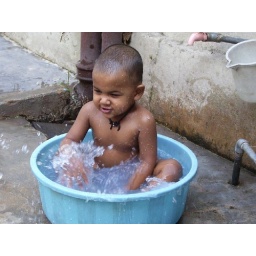
shridhi playing in water tub